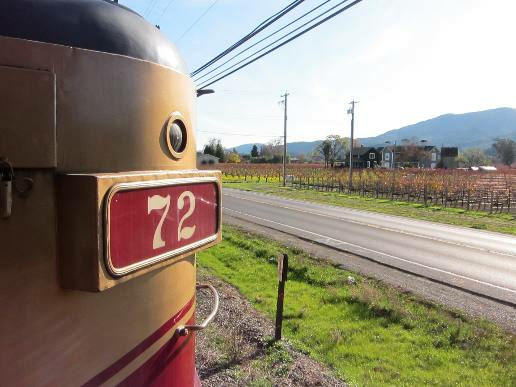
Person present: No